Operation Aerial

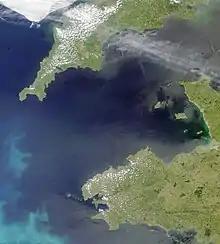

After Dunkirk, the AASF squadrons in France had been moved to the area between Orléans and Le Mans during the lull before "Fall Rot" ("Case Red"), the German offensive over the Somme and Aisne rivers. From the new bases the AASF was able to operate anywhere along the front, but after the German breakthrough on 11 June, British Air Forces in France (Air Vice-Marshal Arthur Barratt) was warned by the Air Ministry to be ready for a quick getaway from France. The British squadrons were moved west to bases around Angers, Saumur, Rennes and Nantes, which were already full of French aircraft and severely congested. Barratt sent the light bomber squadrons back to England on 15 June and kept the five fighter squadrons to cover the evacuation of RAF ground staff and the three British divisions commanded by Brooke.